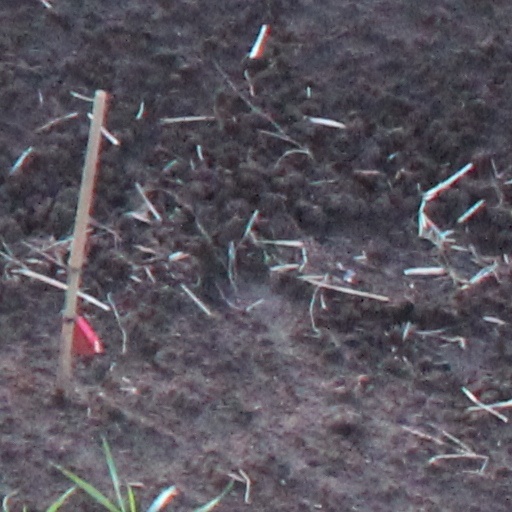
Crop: wheat